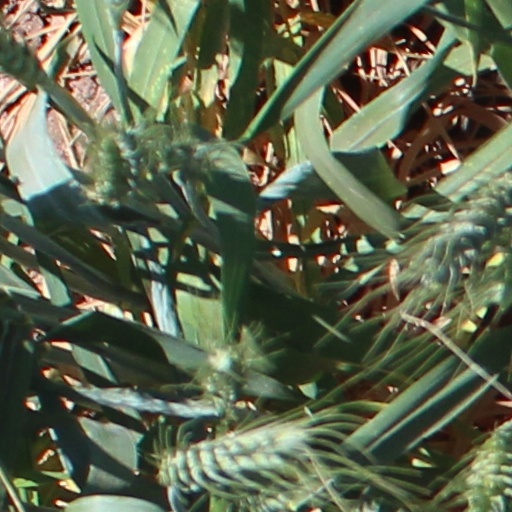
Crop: wheat